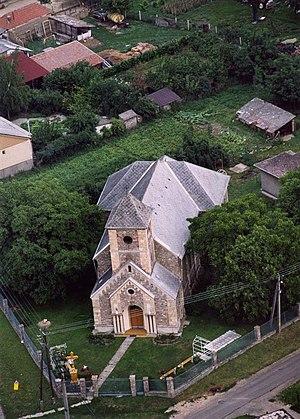
Megyaszó est un village et une commune du comitat de Borsod-Abaúj-Zemplén en Hongrie.